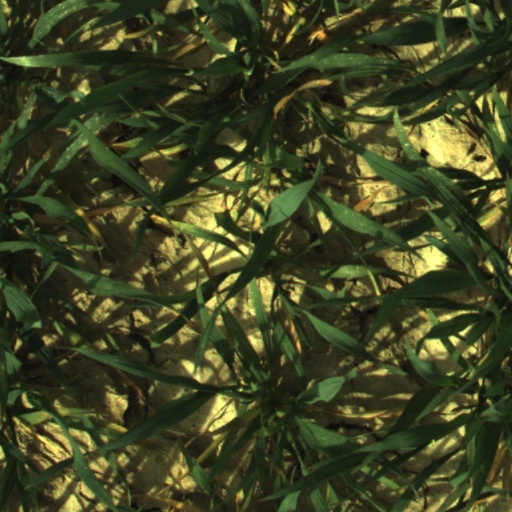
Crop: wheat